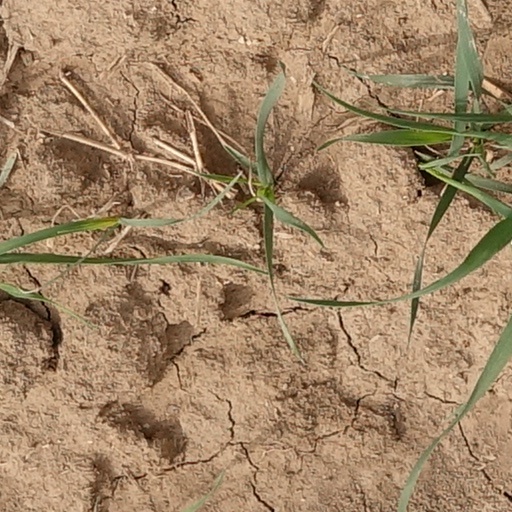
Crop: wheat